The Philosophical Corps

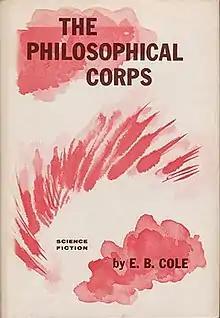
Dust-jacket from the first edition

The Philosophical Corps is science fiction novel by American writer Everett B. Cole. It was published in 1962 by Gnome Press in an edition of 4,000 copies. The novel is a fix-up of stories that originally appeared in the magazine "Astounding SF".